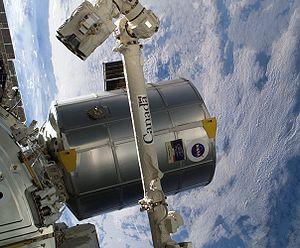
Le Module logistique multi-usages est un conteneur pressurisé utilisé dans le cadre des missions de la navette spatiale américaine pour transférer du fret à destination et en provenance de la Station spatiale internationale. D'une capacité de 10 tonnes, il est transporté dans la soute de la navette spatiale et amarré au module Unity ou au module Harmony de la Station. Lorsque les équipements et le ravitaillement qu'il contient sont déchargés, les résultats d'expériences et les déchets chargés, le Module logistique est replacé dans la soute de la navette pour le retour sur Terre.
Le tableau suivant donne la chronologie d'assemblage des principaux composants de la Station spatiale internationale. Les composants en gras indiquent les éléments déjà en place sur la station. Les composants futurs proviennent de la liste de la NASA Assembly Sequence Revision H. Les dates sont correctes au 25 février 2011.